Christianity

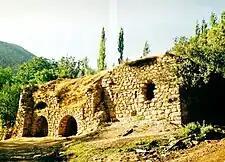
A 6th-century Nestorian church, St. John the Arab, in the Assyrian village of Geramon in Hakkari, southeastern Turkey.

In antiquity, two schools of exegesis developed in Alexandria and Antioch. The Alexandrian interpretation, exemplified by Origen, tended to read Scripture allegorically, while the Antiochene interpretation adhered to the literal sense, holding that other meanings (called "theoria") could only be accepted if based on the literal meaning.